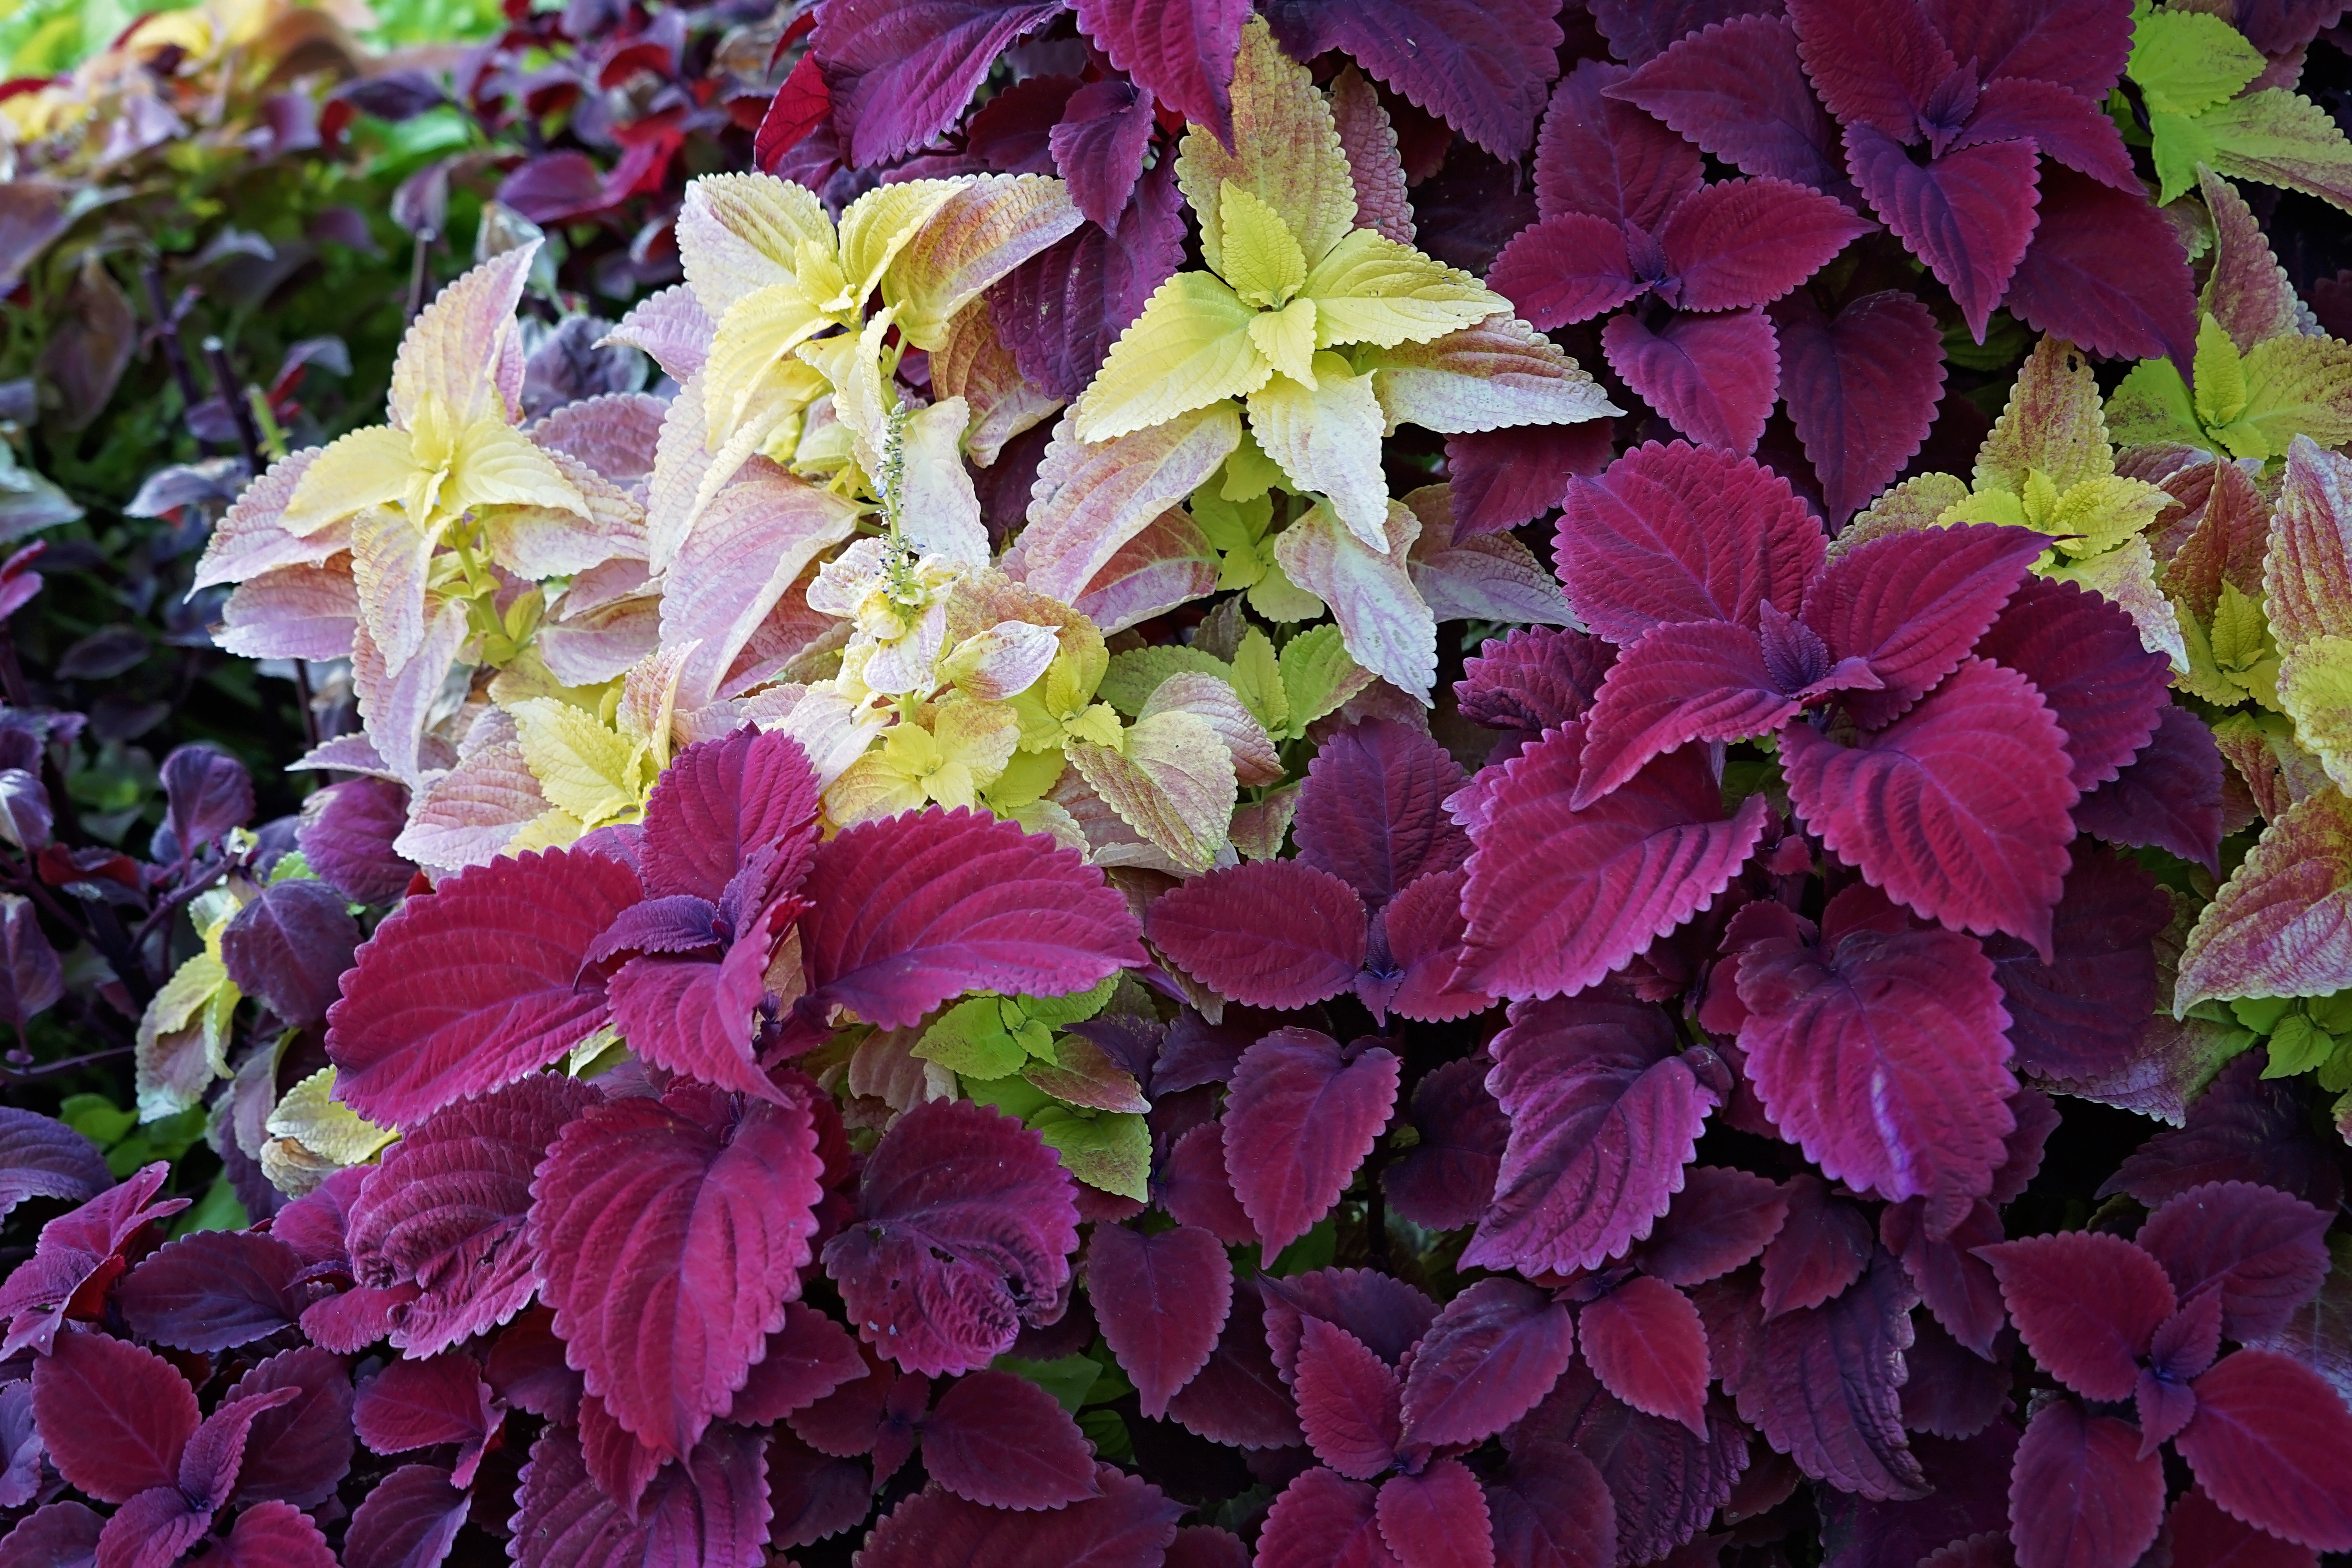
tree, nature, outdoor, blossom, plant, leaf, flower, petal, floral, foliage, green, red, natural, botany, garden, flora, hydrangea, season, botanical, leaves, gardening, shrub, flower background, autumn flowers, flowering plant, hydrangeaceae, floral background, spring background, annual plant, woody plant, land plant